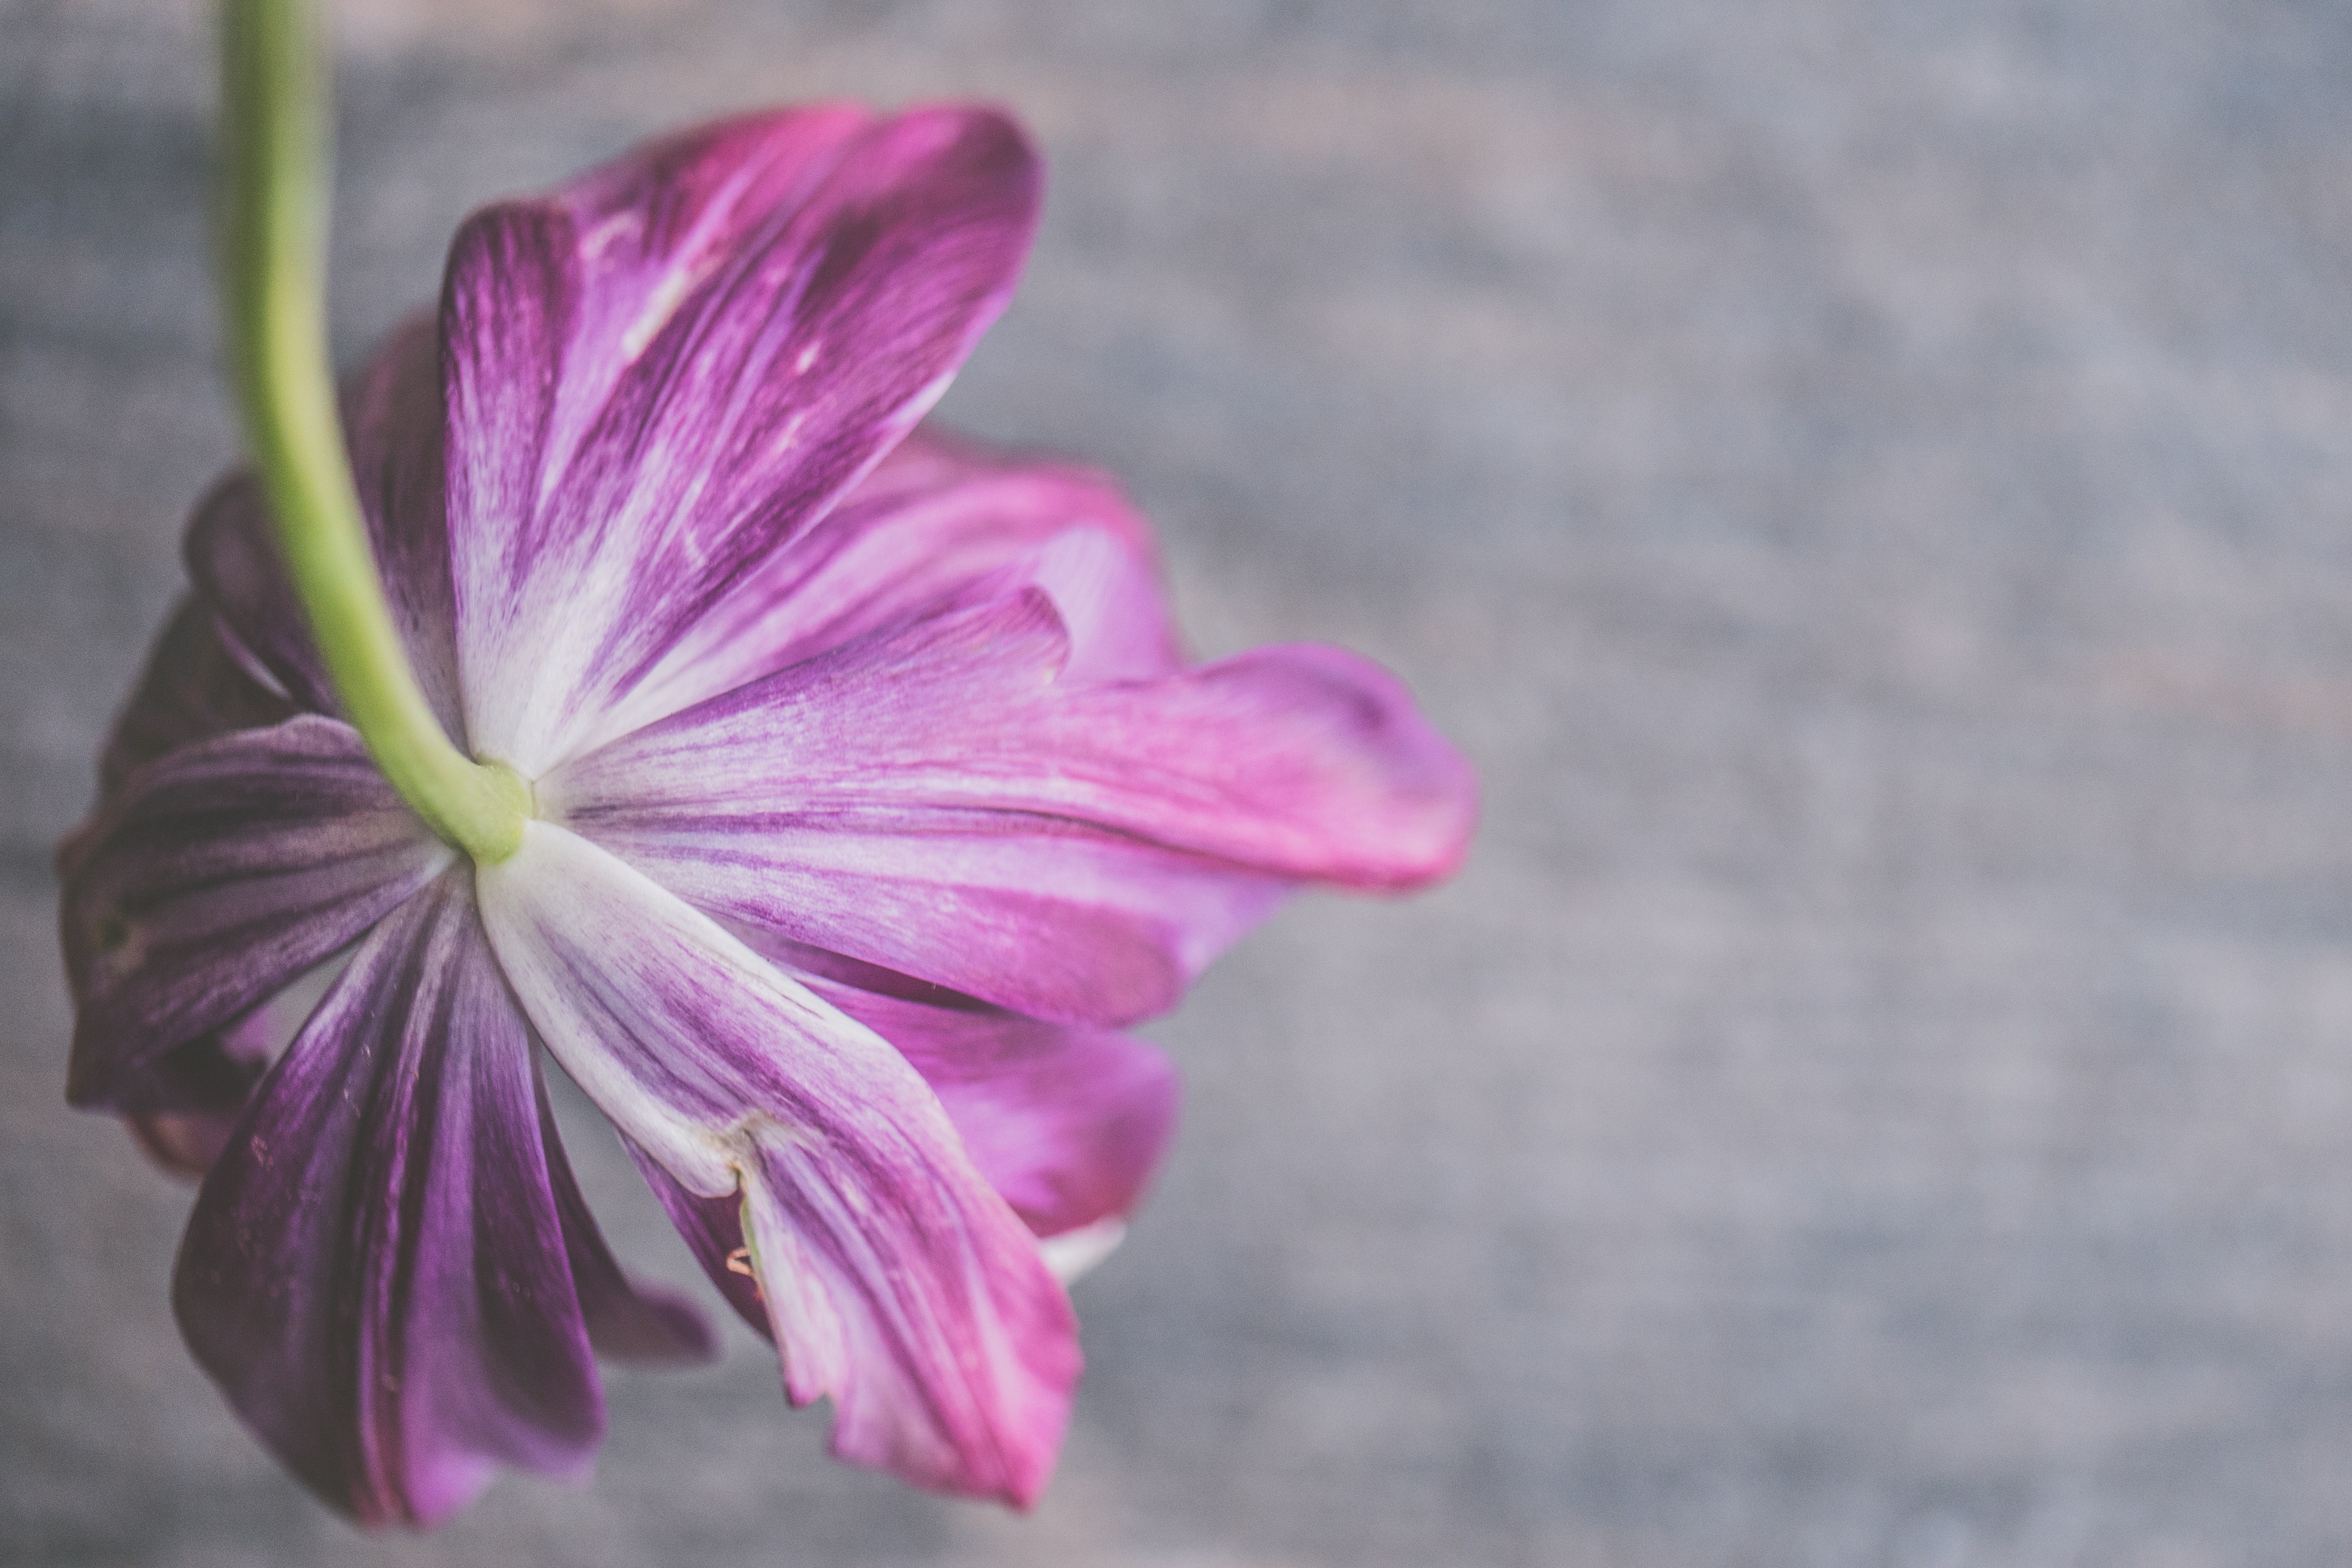
flower, flowering plant, petal, pink, purple, plant, malva, violet, herbaceous plant, mallow family, plant stem, geraniaceae, malvales, wildflower, morning glory, geranium, annual plant, geraniales, hollyhocks, morning glory family, perennial plant